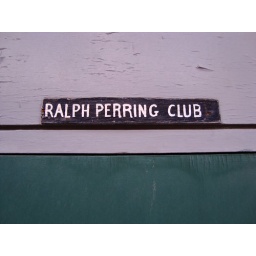
sign above a door near my flat